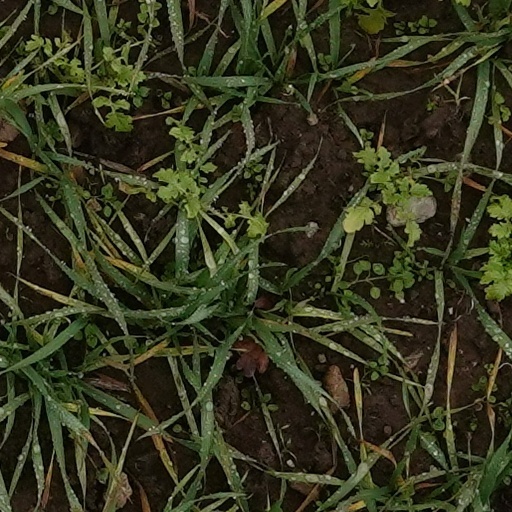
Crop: wheat